Dakneshwori Municipality

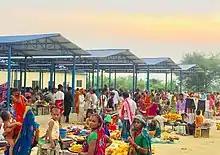
People gathering for buying and selling at Pato Hatya

This place is an agricultural area, however the Indian border being close, some people are engaged on commercial and trading too. The economy of Dakneshwori Municipality center around the trade, service and business. Some depends upon seasonal fruits like Mango. The main aspect of business in Dakneshwori involve bank, Education, transport, and small hotels. Being new municipality only few of bank, Financial institute and co-operative societies operate from here. Depend upon the agriculture and agricultural products sold in the nearest town Rajbiraj about 17 km (11 mi) and Kalyanpur. However, most people get their basic ready-made goods from India. These traditional markets called "hatbajars" are small bazaars and people can sell goods (especially vegetables, fruit, pulses, Fish, meat, earthenware, clothes etc.) two days of per week. There are small "hatbajars" within the municipality.